Turów Coal Mine

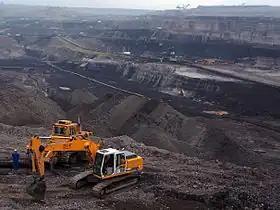

The Turów coal mine or KWB Turów, is a large open pit mine in the southwest of Poland, located outside Bogatynia, Lower Silesia. It feeds the nearby Turów Power Station. In March 2024 a Warsaw court found the EIA for mining from 2026 to be invalid, but the owner is appealing. Unlike the other coal-dependent parts of Poland, a just transition for coal phase-out has not yet been planned as of 2024.